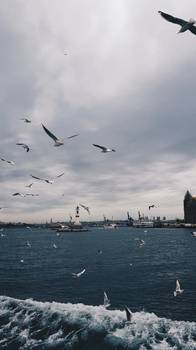
Label: No Watermark